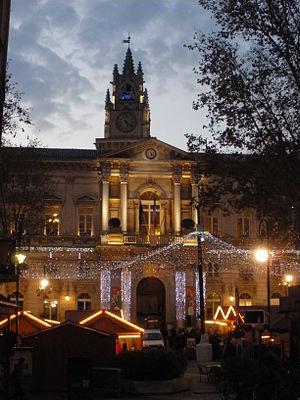
Mairie d'Avignon et le marché de Noël sur la place de l'horloge